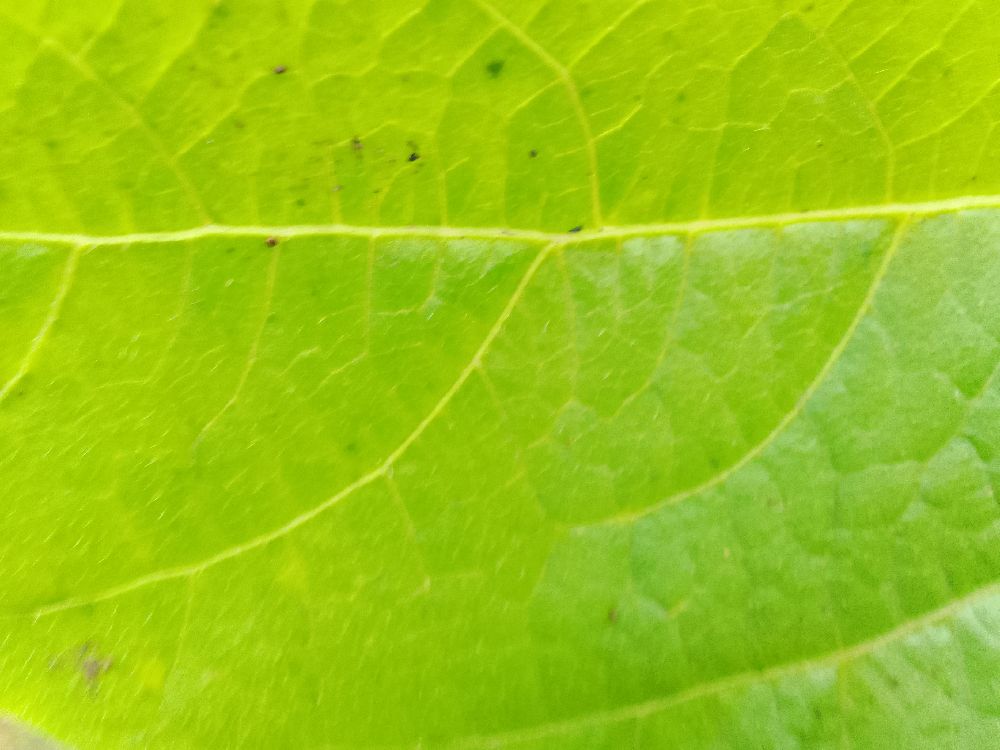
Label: healthy